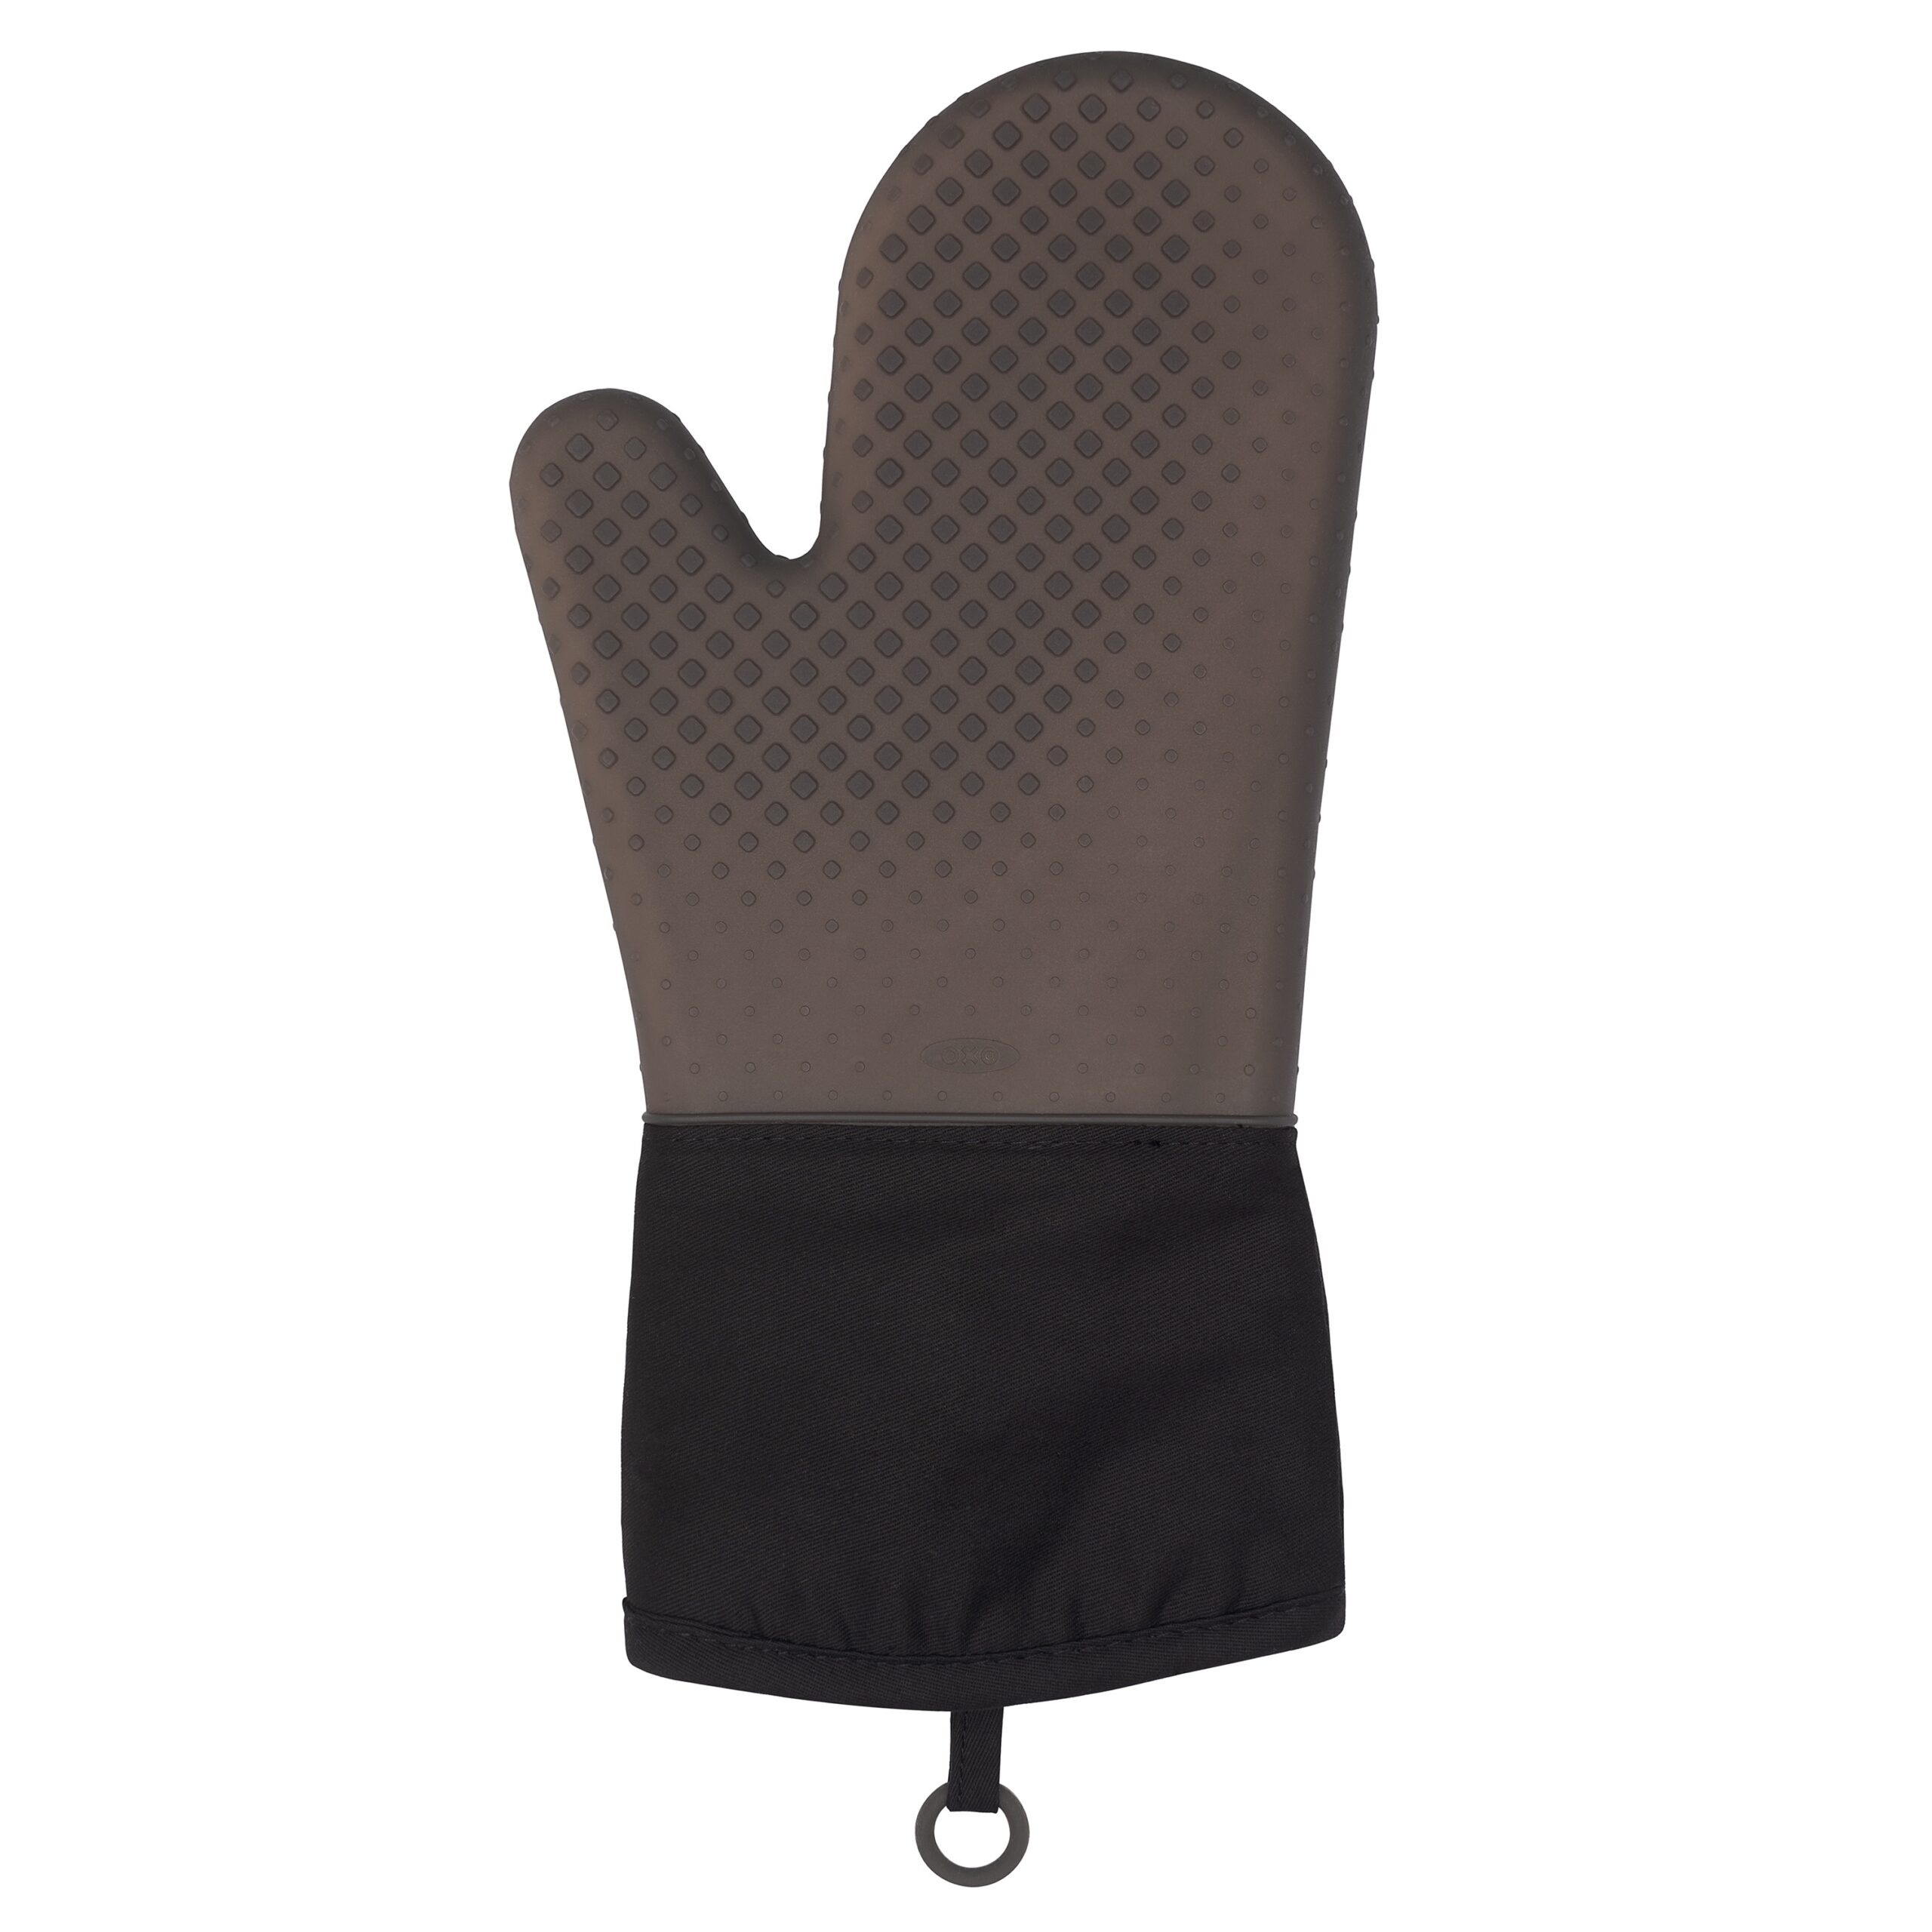
OXO Silicone Oven Mitt Black
The 13-inch silicone body features a non-slip diamond pattern that’s concentrated in contact points for extra protection from heat. Durable construction stands up against flames, steam and stains. The Mitt’s fabric interior offers control and comfort without sacrificing dexterity. When you’re finished, rinse the Oven Mitt clean or wipe it down with a damp cloth before hanging it from the convenient loop.
Brand: OXO
Category: Home & Garden > Kitchen & Dining > Kitchen Tools & Utensils > Oven Mitts & Pot Holders